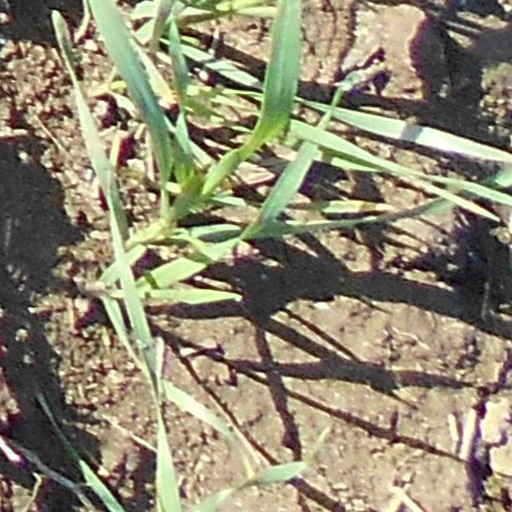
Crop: wheat